2015 Serena Williams tennis season

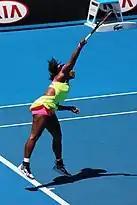
Williams serving during a match at the Australian Open

At the first major of 2015 Williams opened her campaign for a 6th Australian Open title against Alison Van Uytvanck of Belgium. The world No. 1 was dominant in taking the first set without dropping a game in 21 minutes. A tighter second set followed giving the American her 15th first round win at the tournament in as many tries. In the second round Williams came up against former world No. 2 Vera Zvonareva, a rematch of the 2010 Wimbledon final. Williams fell behind and then responded by rattling off ten consecutive games to win in two sets and advance to the final 32. Serena was also scheduled to play doubles with her sister Venus, drawing Anabel Medina Garrigues and Yaroslava Shvedova in the first round; however, the pair pulled out without giving an official reason before the doubles tournament began and were replaced by an alternate team. In the third round Williams came up against Ukrainian counter-puncher Elina Svitolina and after overcoming a slow start, which saw her drop the first set, she fought back to take the match in three sets, hitting 45 winners to her opponent's 27. The trend of sluggish starts continued in the fourth round where Williams came up against her conqueror from the previous year's French Open, Garbiñe Muguruza. As in their previous meeting the young Spaniard took the opening set from a flat-footed Williams. The pair exchanged breaks early in the second set but the world No. 1 raised her level to earn the decisive break in the eighth game and take set two. After a difficult opening service game in the third set, in which Williams saved six break points, the American blasted a total of 15 winners to take the third set and the match. At the quarterfinal stage Williams earned her most comfortable victory of the tournament against the previous year's surprise finalist Dominika Cibulková. The top seed hit 15 aces and dropped just four games en route to setting up a final four meeting with her sister's conqueror Madison Keys. Williams had never failed to win the title in Melbourne once making it to the semifinal stage; however, she was broken in the first game and struggled to get into her Fed Cup teammate's service games. Williams eventually broke back in sixth game and won the set in a tiebreak. The world No. 1 coasted in set two and closed out the match on her ninth match point. With passage in to her 23rd Grand Slam final Williams secured she would maintain the number 1 ranking. In the final she came up against her long-time rival and world No. 2 Maria Sharapova to whom she had not lost to in 15 consecutive meetings. Williams began the match aggressively and broke Sharapova's serve immediately. The match continued with serve until the pair traded breaks in the seventh and eighth games, then the world No. 1 broke to love to take the first set from the 2008 champion. The second set was more tightly contested with both women creating break point opportunities but ultimately going with serve to a tiebreaker. Sharapova saved two championship points on her own serve, but Williams' won on her third championship point for her 19th major title. Williams ended the match with 38 winners, including 18 aces and only 25 unforced errors to Sharapova's 21 winners, including 5 aces and 15 unforced errors. With this win Williams broke her tie with Chris Evert and Martina Navratilova for second most Grand Slam singles titles in the Open Era and put herself only three major wins behind Steffi Graf's 22.